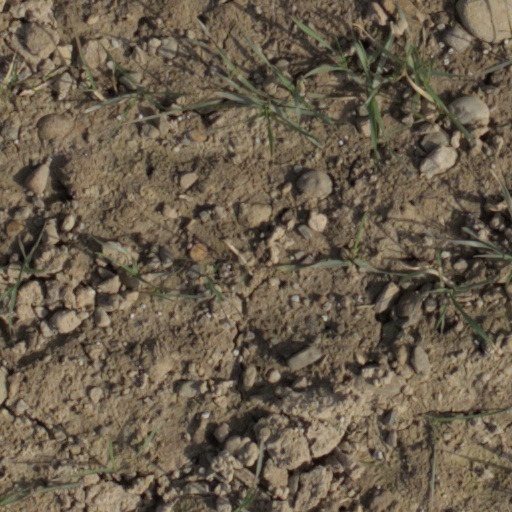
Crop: wheat